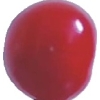
Label: cherry_sour